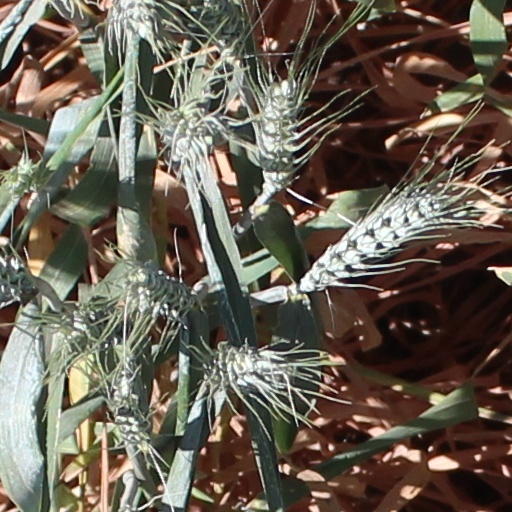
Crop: wheat